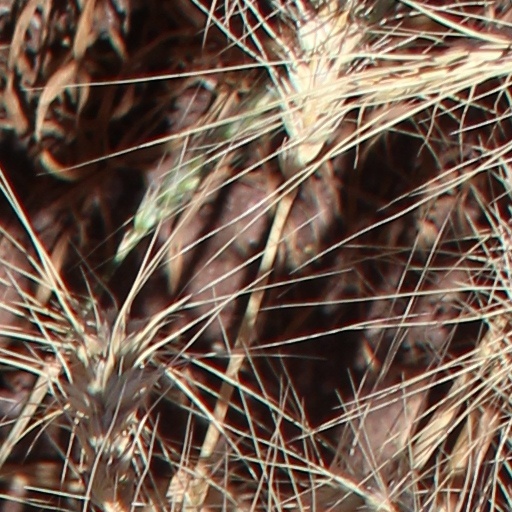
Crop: wheat